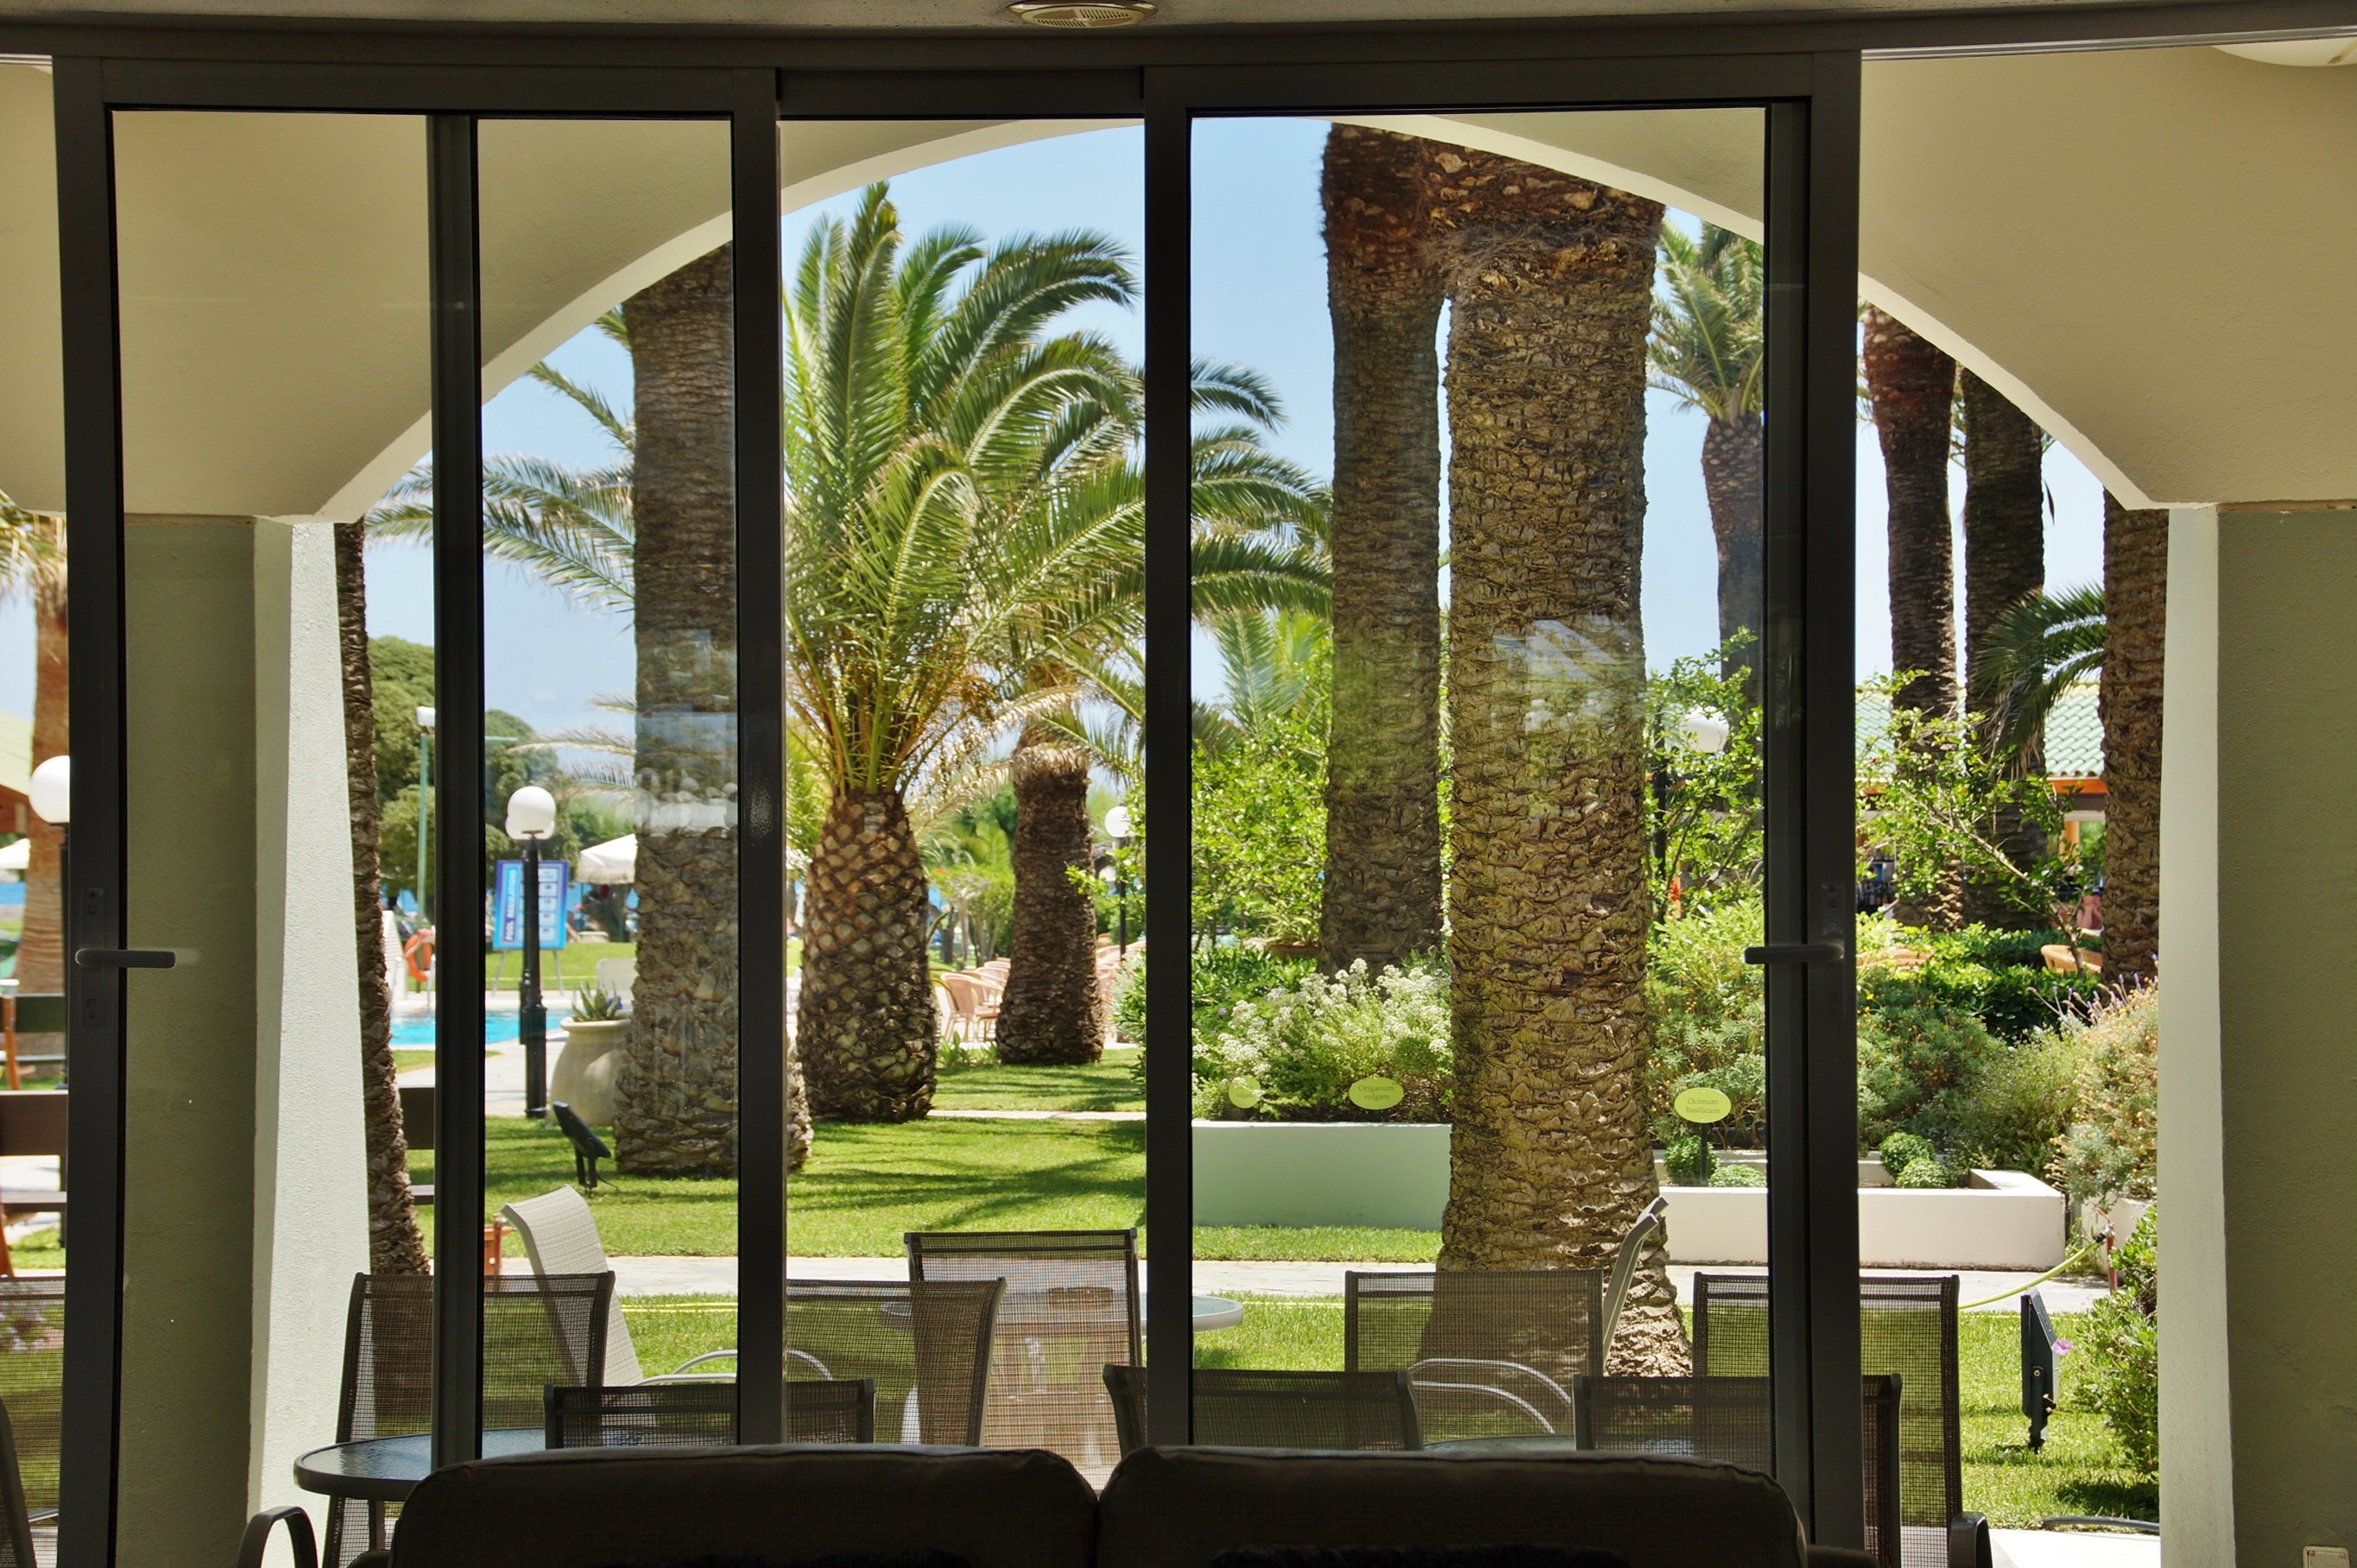
architecture, mansion, house, window, glass, home, porch, arch, palm, facade, property, professional, door, interior design, courtyard, design, orangery, estate, condominium, the view from the window, window covering, into the garden